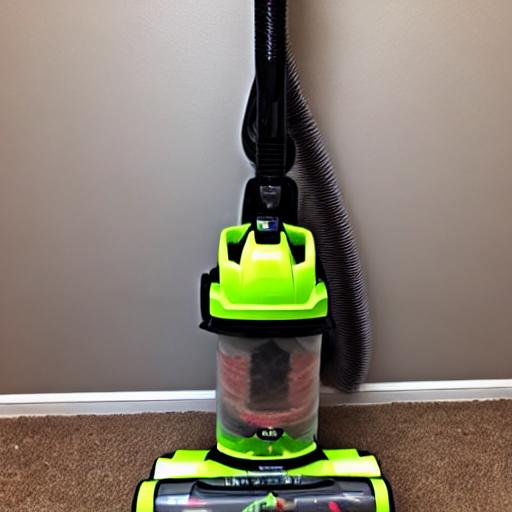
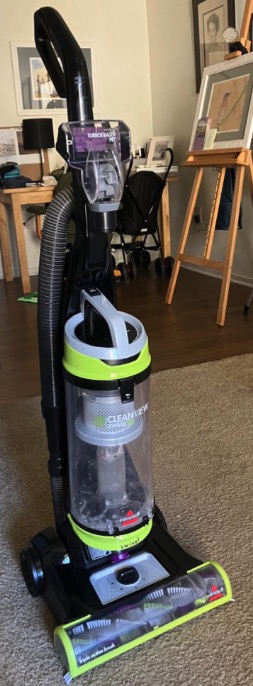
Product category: items_vacuum
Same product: no